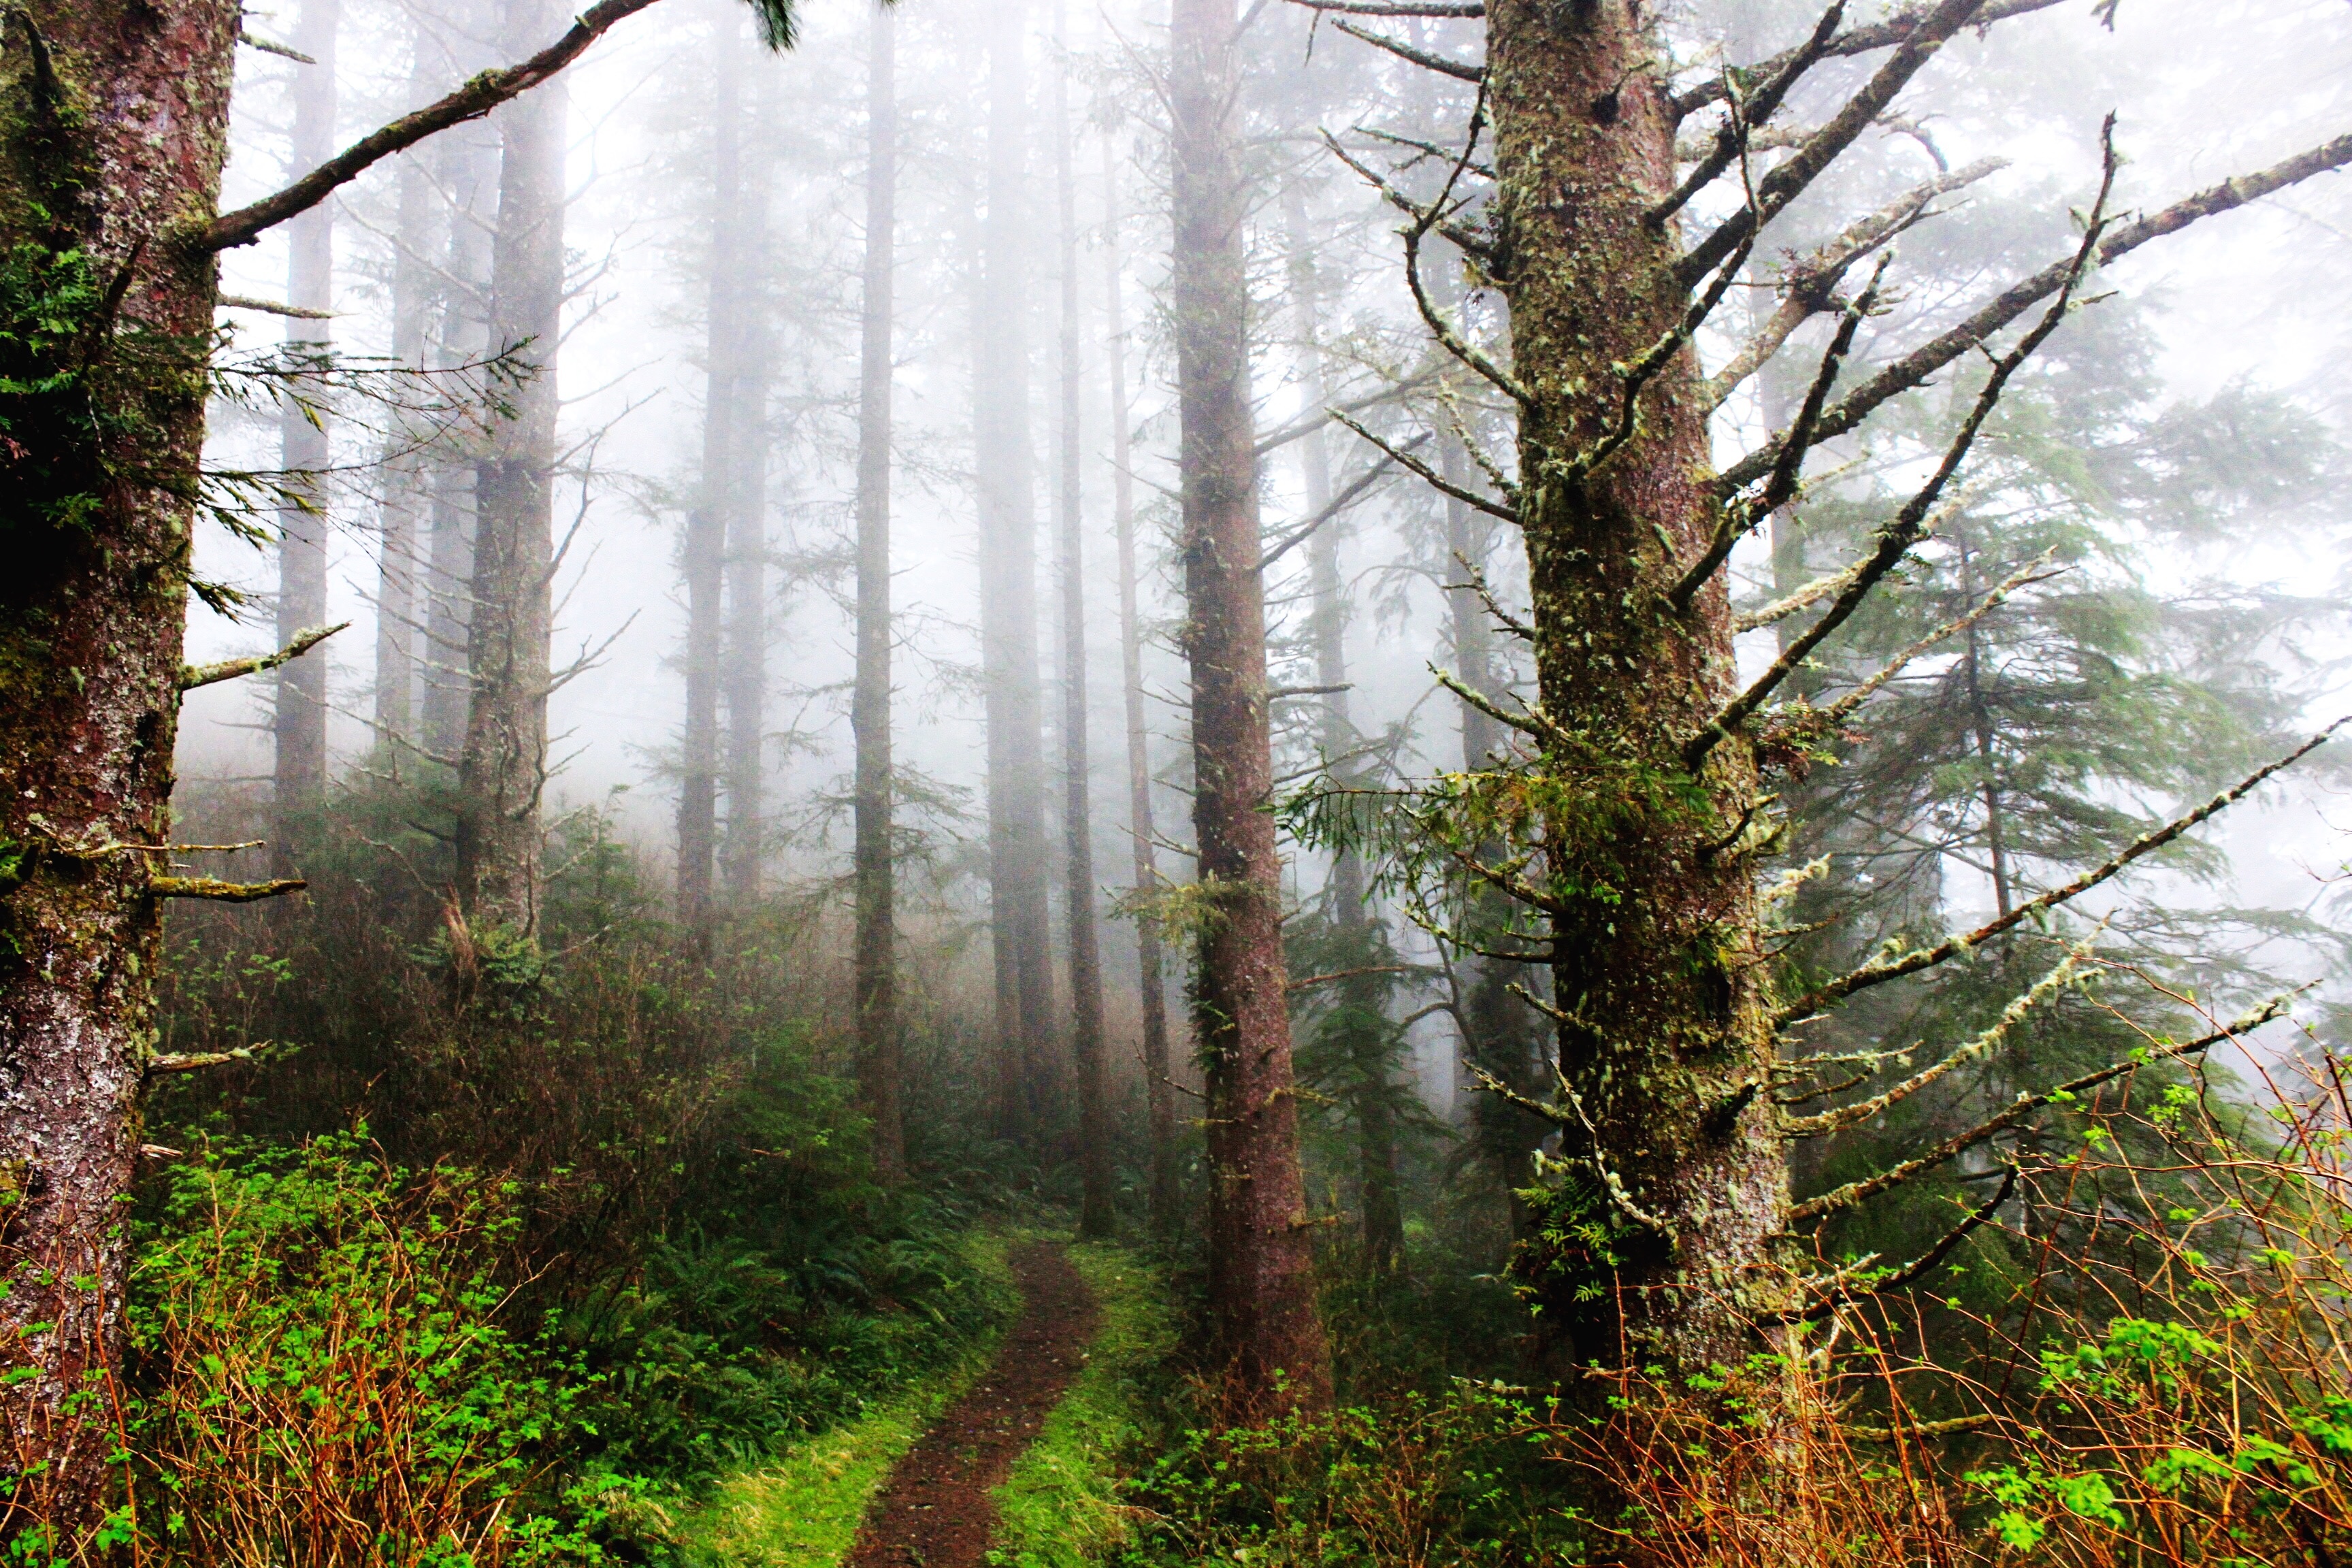
tree, nature, forest, wilderness, branch, plant, trail, sunlight, jungle, autumn, spruce, rainforest, deciduous, woodland, habitat, larch, ecosystem, biome, old growth forest, natural environment, geographical feature, atmospheric phenomenon, woody plant, temperate broadleaf and mixed forest, temperate coniferous forest